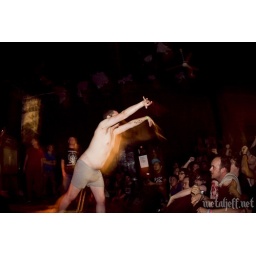
Luke (Gaza) making the huge beach ball toss in his underwear